Beef tongue

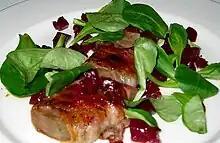
Tongue and pancetta with mâche

Beef tongue is often seasoned with onion and other spices, and then placed in a pot to boil. After it has cooked the skin is removed. Pickled tongue is often used because it is already spiced. If cooked in a sauce, it can then later be reused as a sauce for meatballs or any other food item.